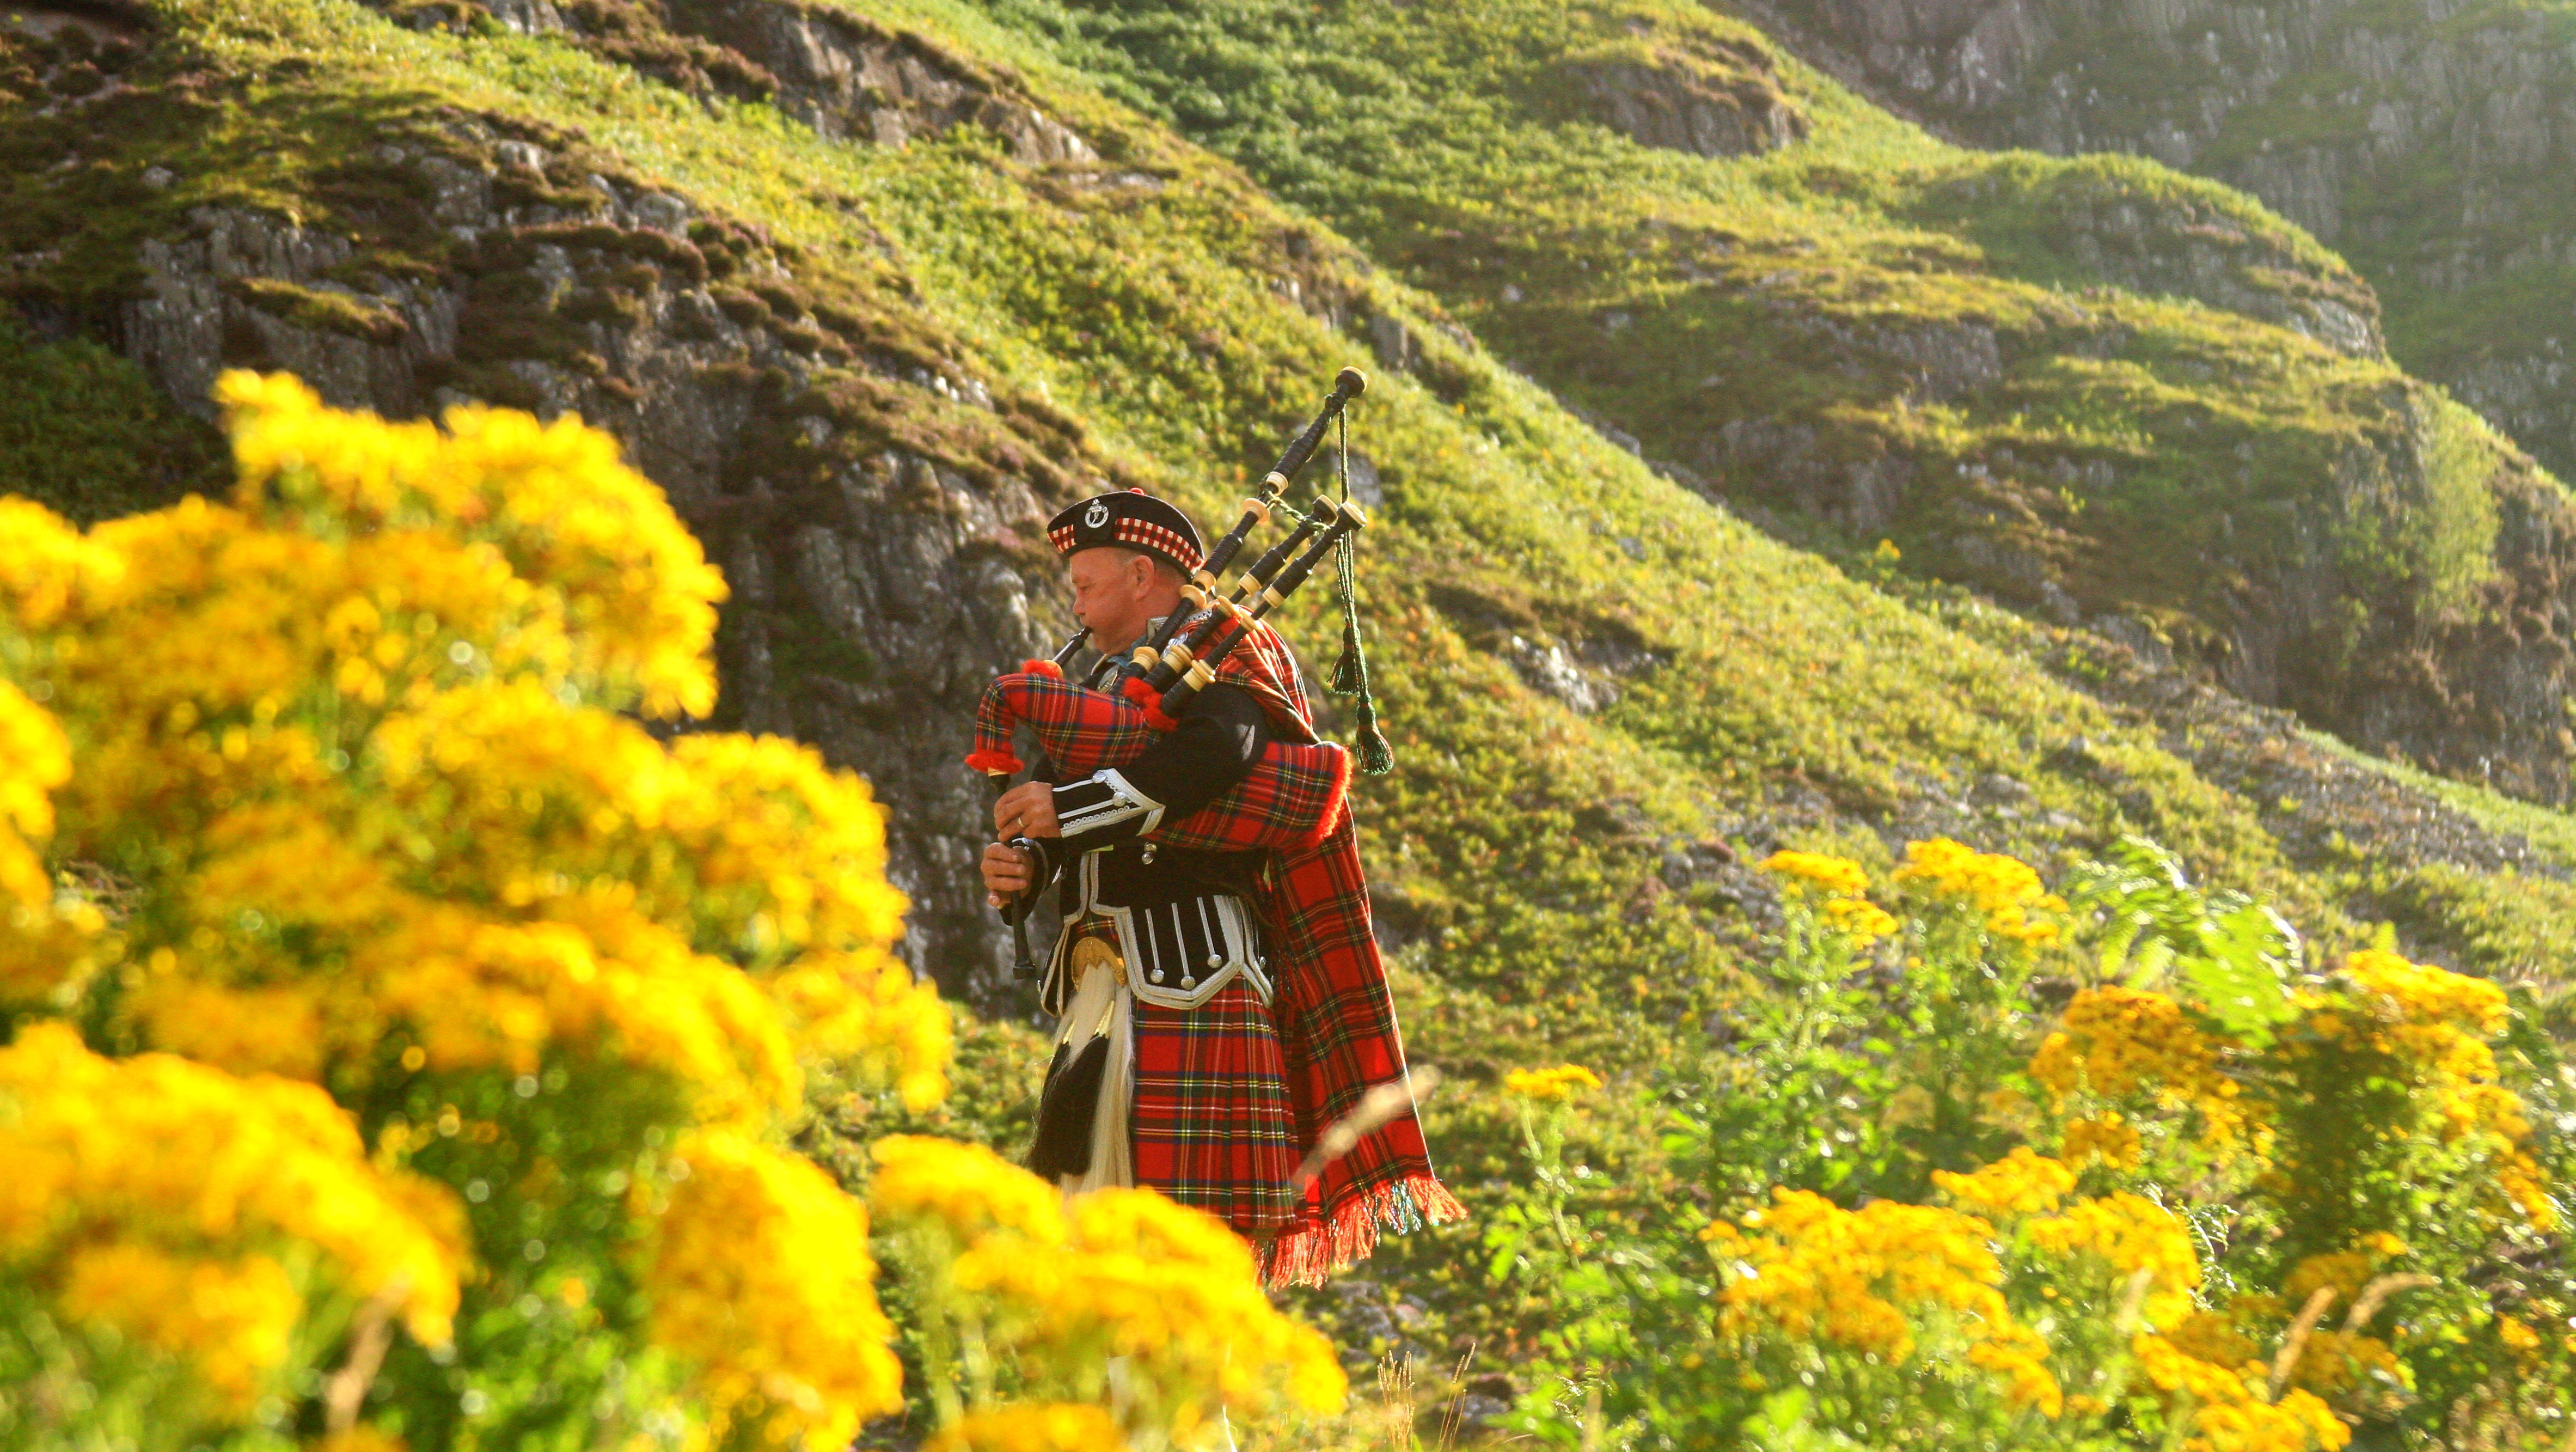
nature, flower, wilderness, natural landscape, plant, botany, adventure, wildflower, landscape, plant community, hill, hill station, tourism, fell, recreation, mountain